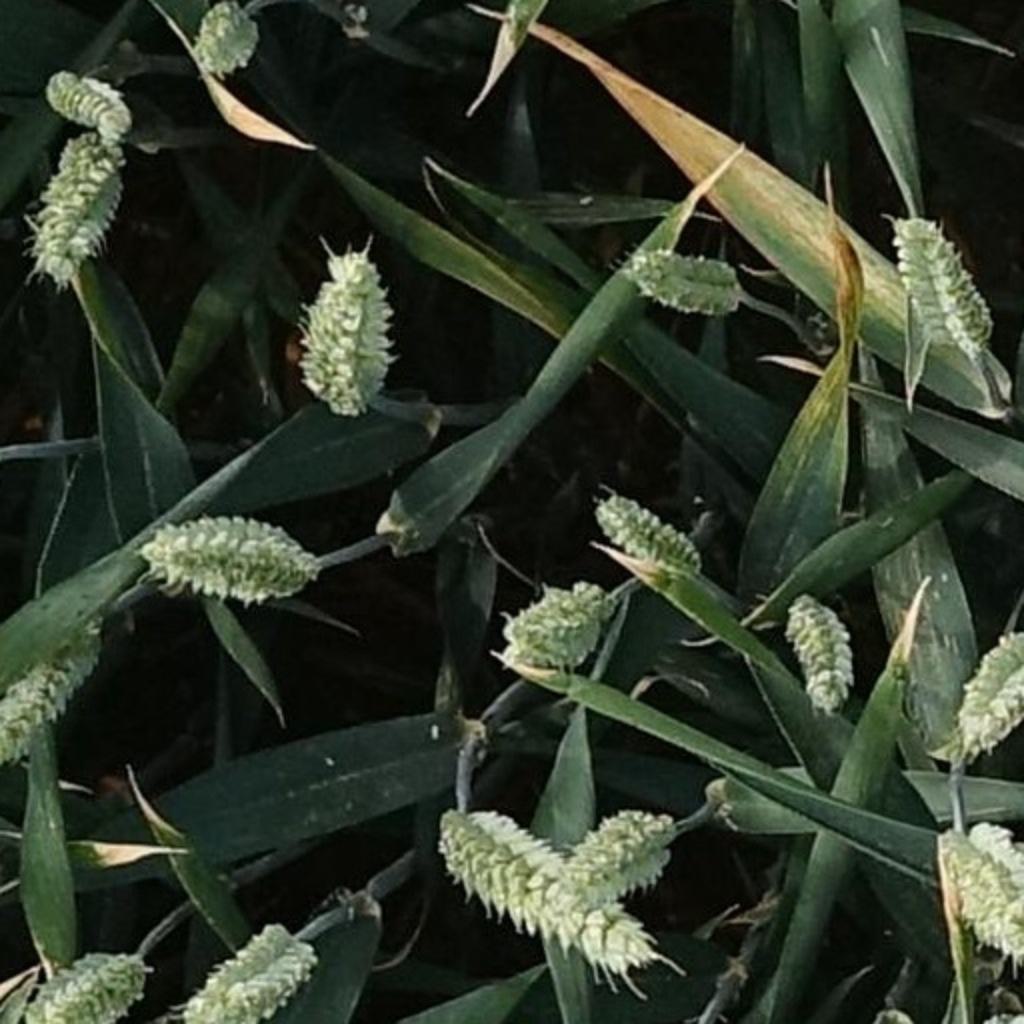
Country: France
Location: Mons
Wheat development stage: Filling